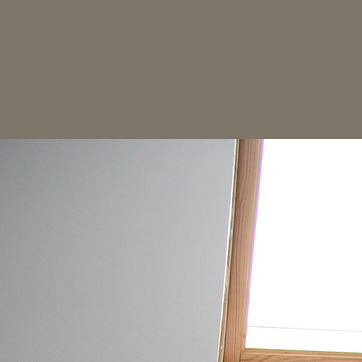
Material: painted